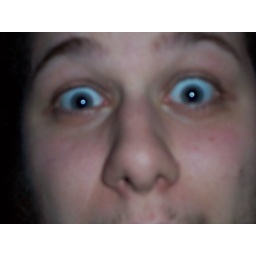
Ifinally realized who that person in the mirror is...